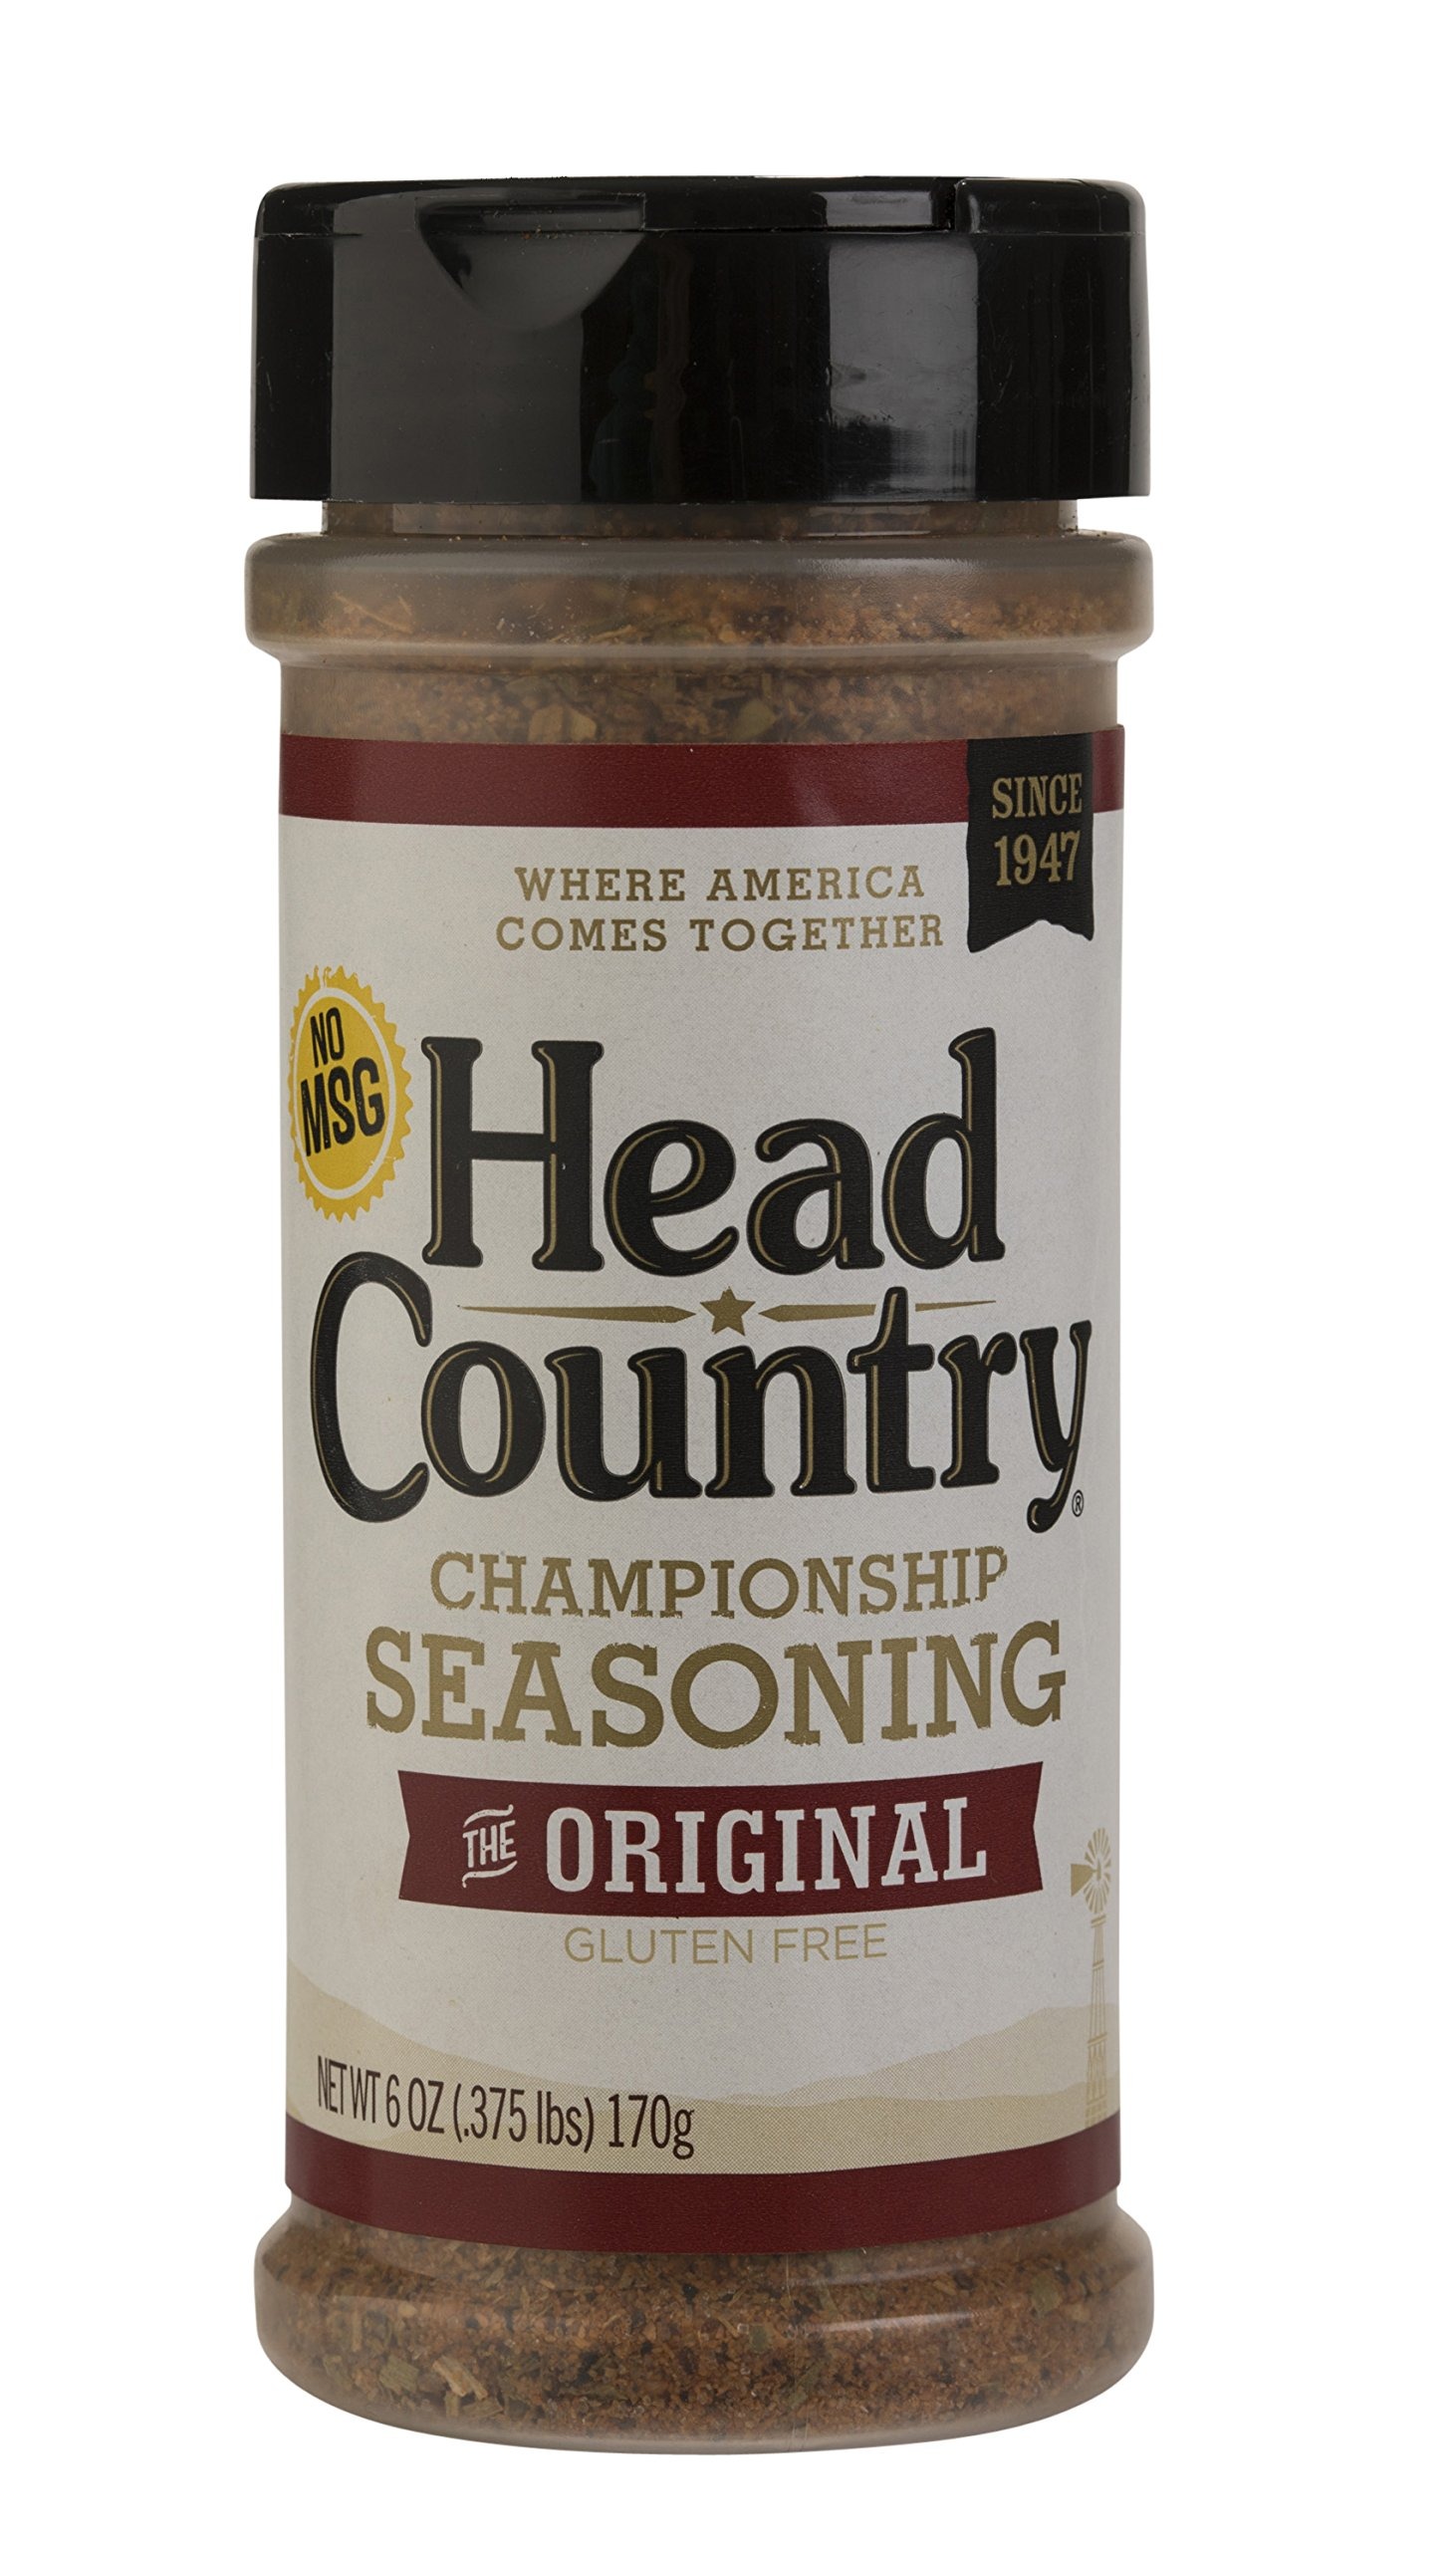
Item Name: Head Country Bar-B-Q Championship Seasoning, No MSG Original, 6 Ounce, (Pack of 6),
Bullet Point 1: THE CHAMPIONSHIP SEASONING: Our rich blend of flavor captures the spirit of what BBQ really stands for - friends, family, and coming together. Since 1947, this barbecue seasoning remains an Oklahoma favorite.
Bullet Point 2: PREMIUM, TRUSTED RUB: Gluten free, salt free, and with no added preservatives or allergens, we’ve crafted a diet restriction-friendly barbecue rub without compromising flavor.
Bullet Point 3: BOOST YOUR FLAVOR: This tried and true original style BBQ rub. This seasoning celebrates the well-balanced blend of sweet and savory with subtle spice.
Bullet Point 4: A CHAMPION’S CHOICE: Head Country’s original style seasoning is the competition-quality BBQ seasoning that championship pitmasters and judges are looking for.
Bullet Point 5: USE IT ON EVERYTHING: This barbecue seasoning is perfect to pair with chicken, pork, brisket, or ribs. Our championship seasonings are sure to wow your and your guests' taste buds.
Value: 36.0
Unit: Ounce

Price: 11.44